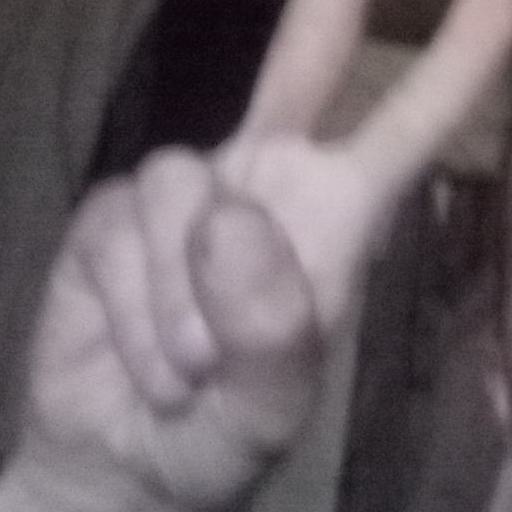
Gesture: peace